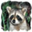
Label: raccoon